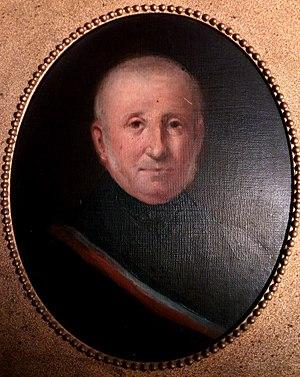
Godefroy Calès. (Huile sur toile, auteur et date inconnus, collection privée famille Gouzi)
Jean Marie Noël Godefroy Calès, né le 21 mars 1799 à Saint-Denis et mort le 25 juillet 1868 à Villefranche-de-Lauragais, est un médecin et homme politique français.